Sun Myung Moon

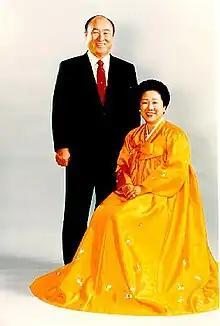

Moon married his second wife, Hak Ja Han (who was 17 at the time) on 11 April 1960, soon after Moon turned 40 years old, in a ceremony called the Holy Marriage. Han is called "Mother" or "True Mother". She and Moon together are referred to as the "True Parents" by members of the Unification Church and their family as the "True Family". Jesus was divine but not God; he was supposed to be the second Adam who would create a perfect family by joining with the ideal wife and creating a pure family that would have begun humanity's liberation from its sinful condition. When Jesus was crucified before marrying, he redeemed mankind spiritually but not physically. That task was left to the "True Parents"—Moon and Han—who would link married couples and their families to God.